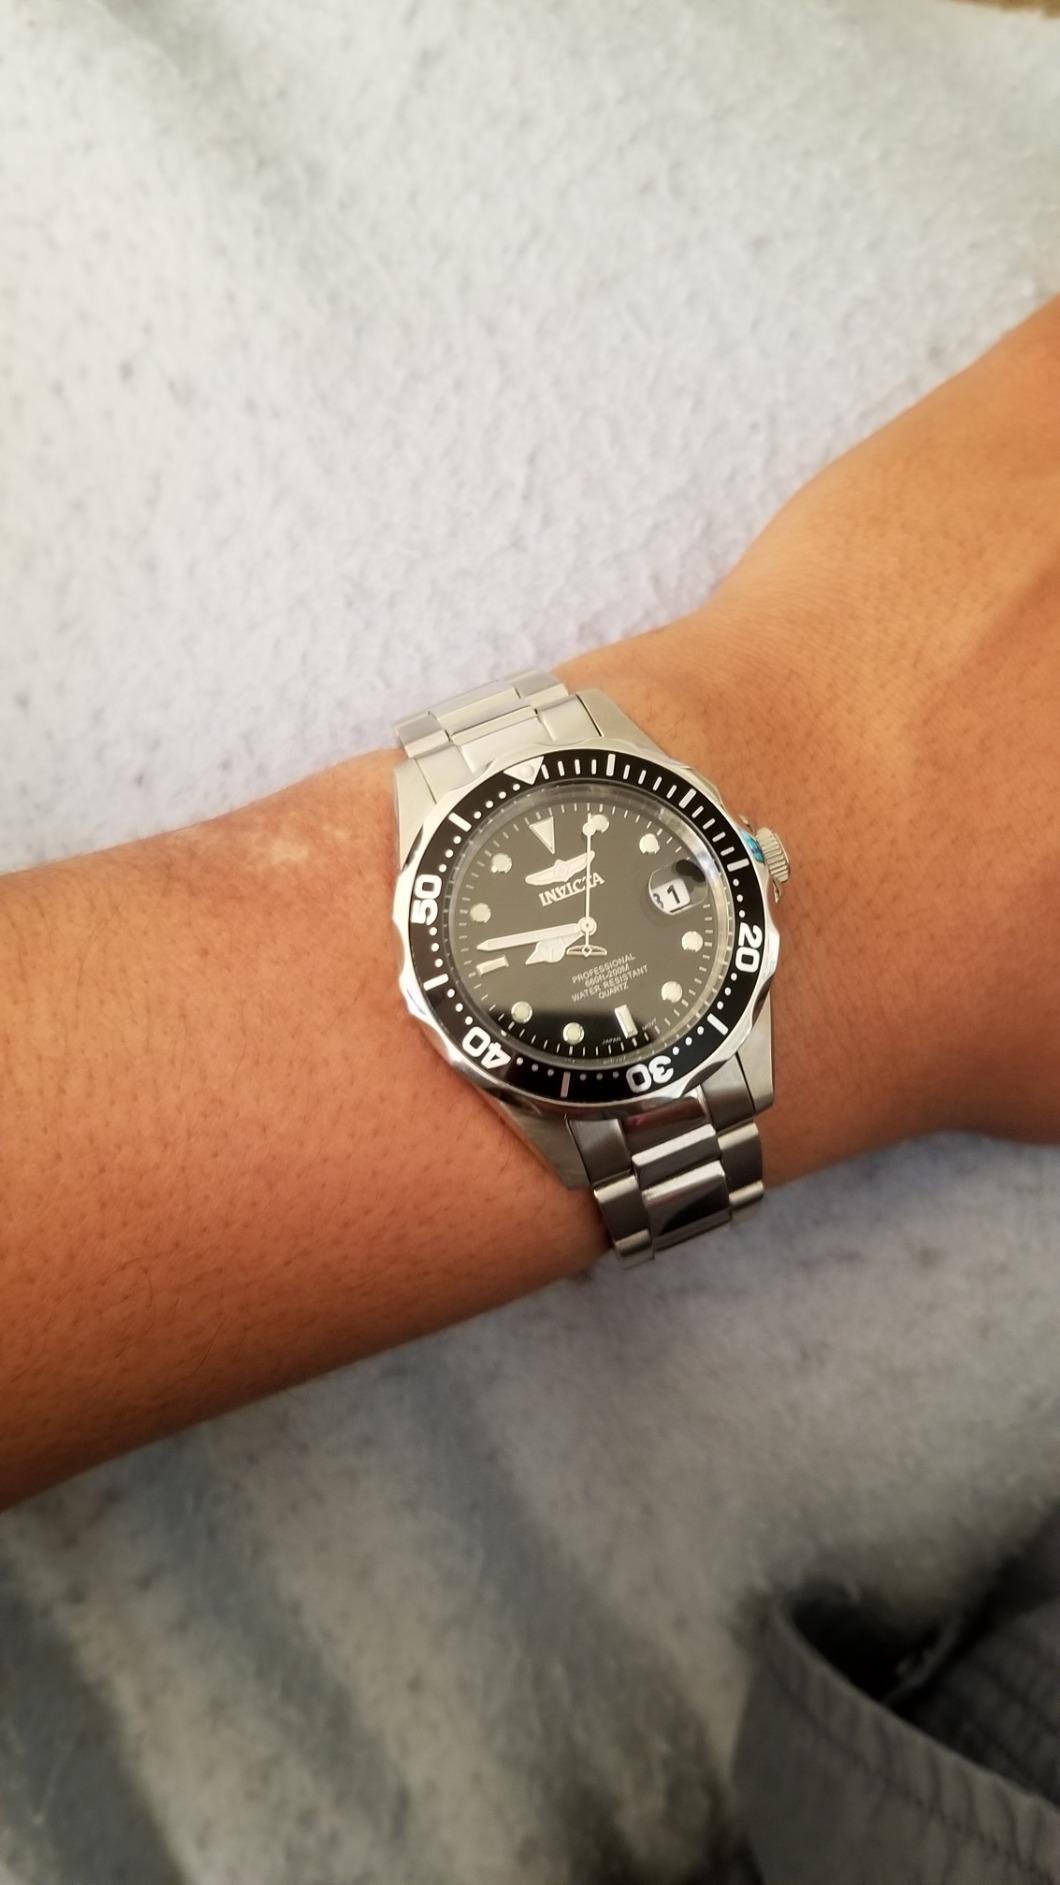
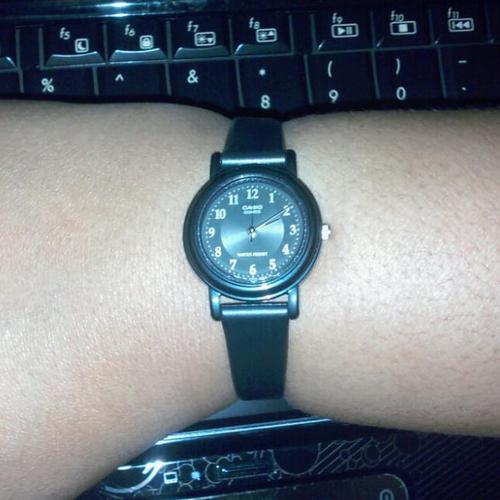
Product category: accessories_watch
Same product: no